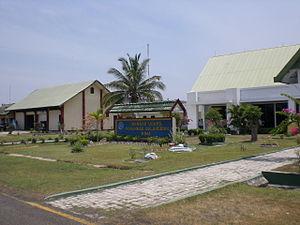
Bima est une ville d'Indonésie, d'environ 150 000 habitants en 2015, dans l'île de Sumbawa, dans la province des petites îles de la Sonde occidentales. Elle a le statut de kota.